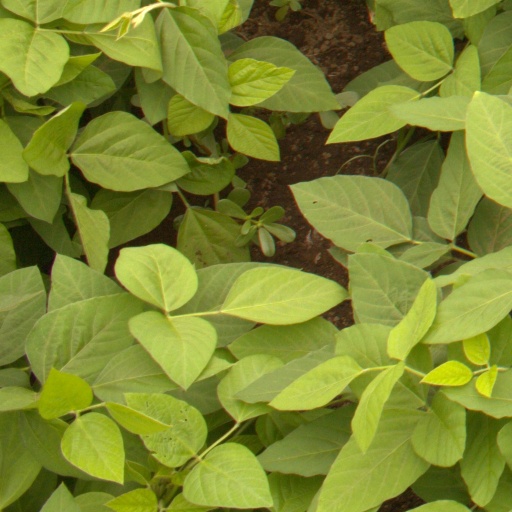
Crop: soybean